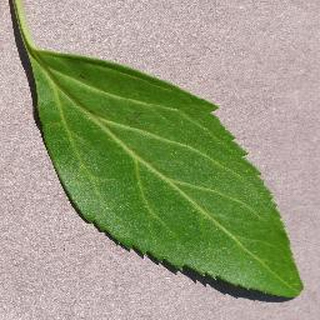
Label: healthy_cherry